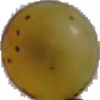
Label: white_grape